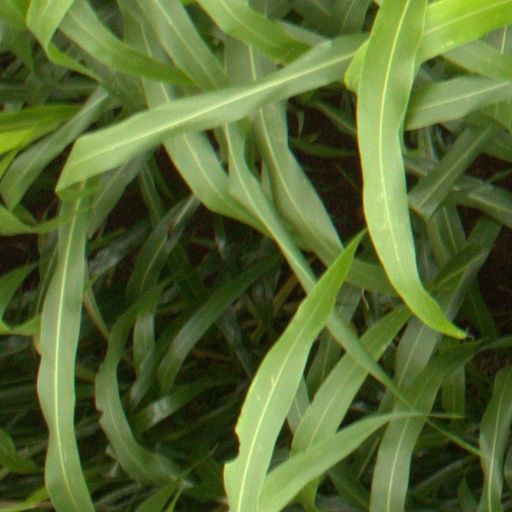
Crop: sorghum